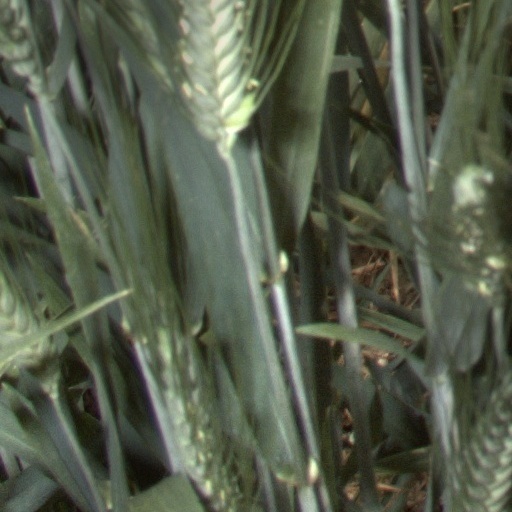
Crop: wheat